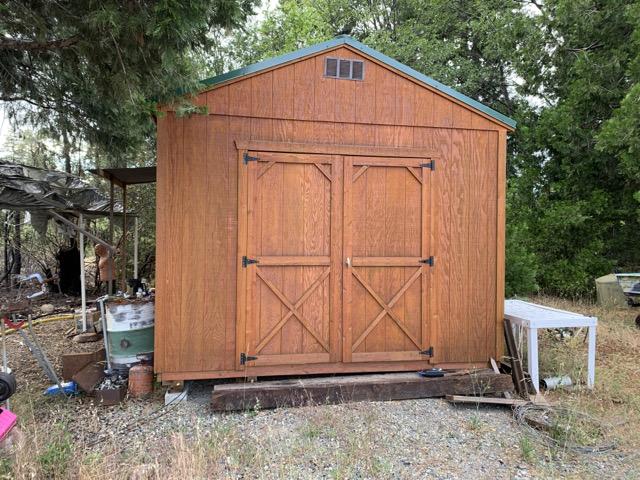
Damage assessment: no_damage